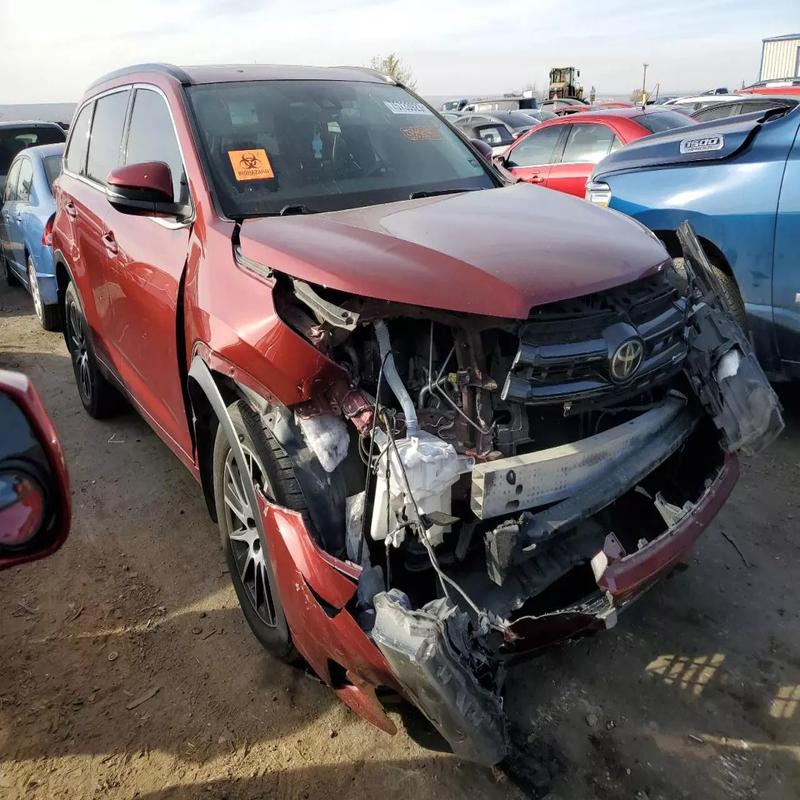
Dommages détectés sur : plaque d'immatriculation avant, pare-choc avant, feu avant droit, aile avant droite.
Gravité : majeur